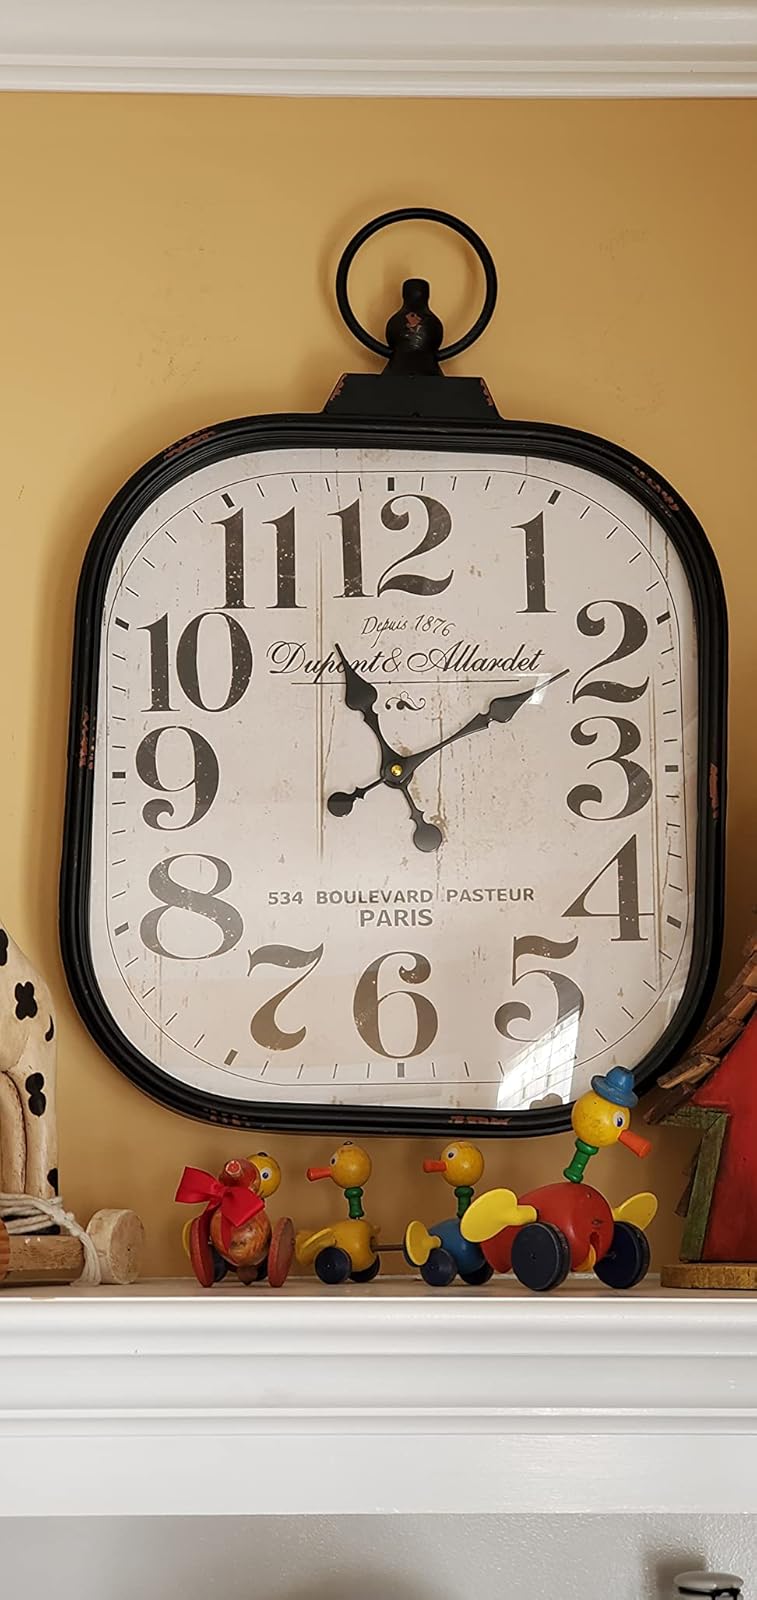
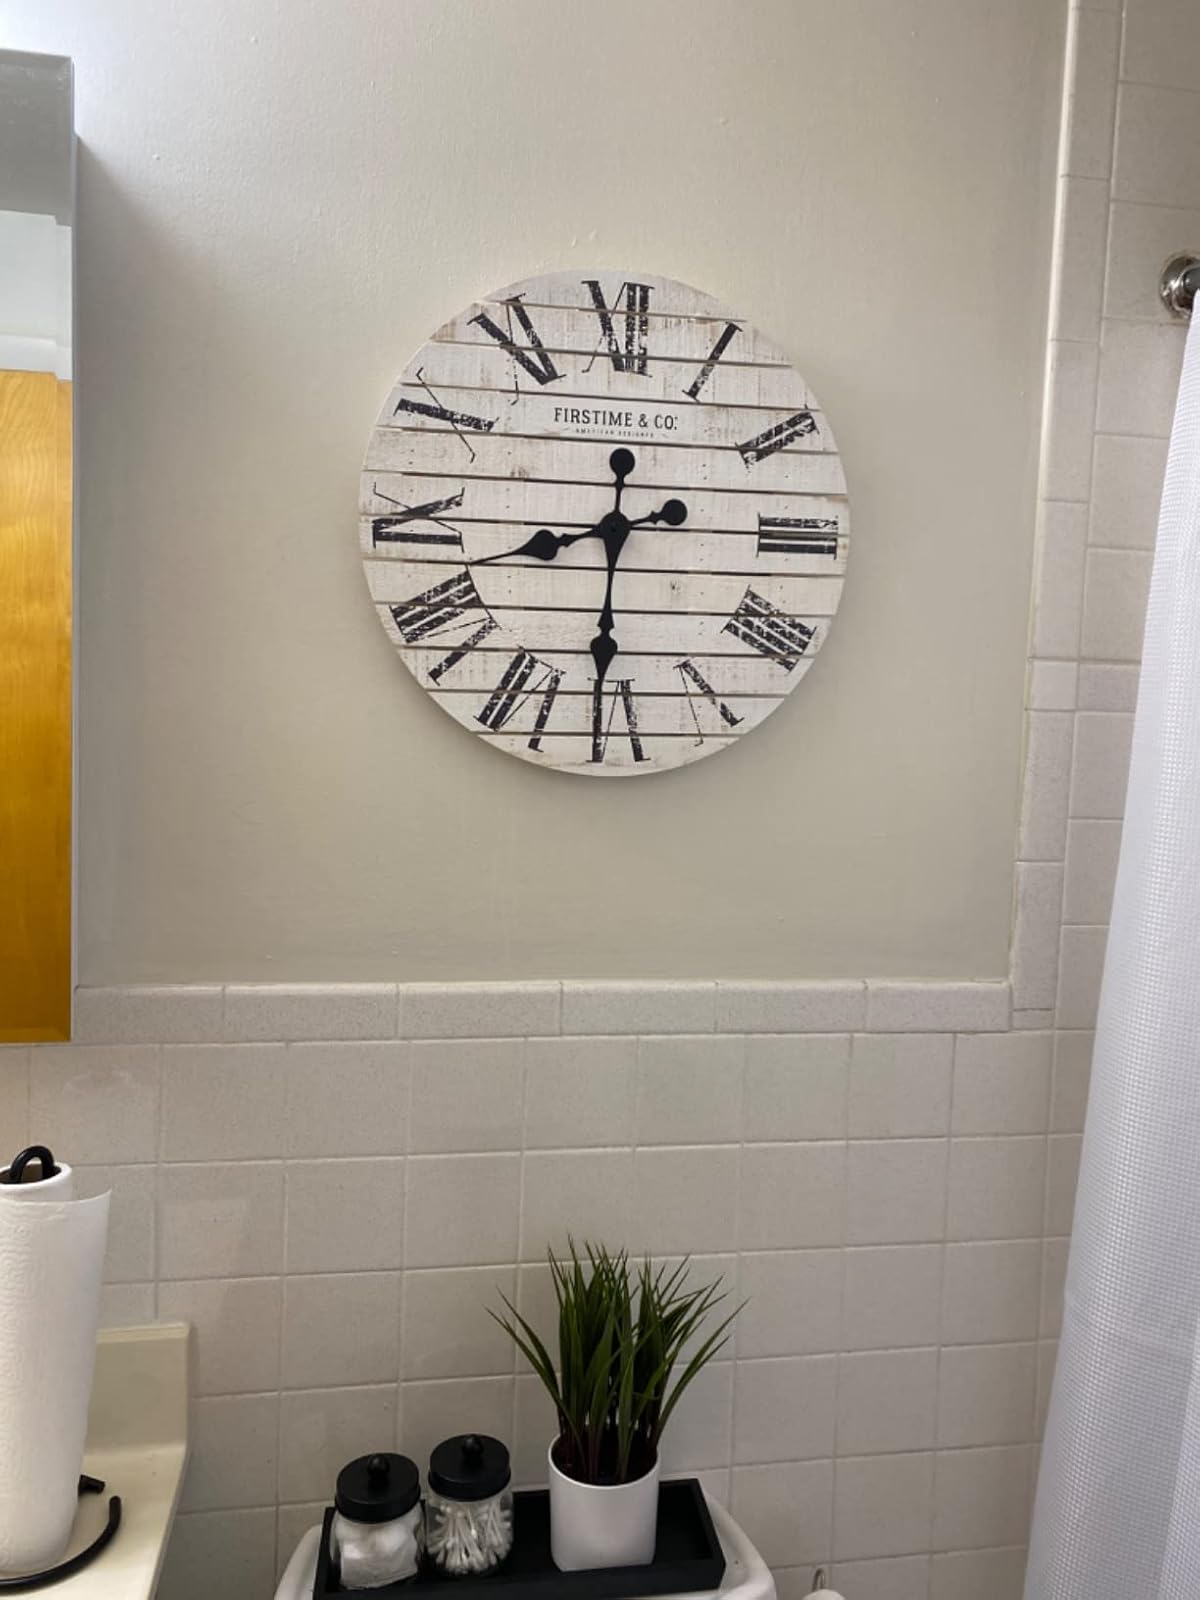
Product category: clock
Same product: no